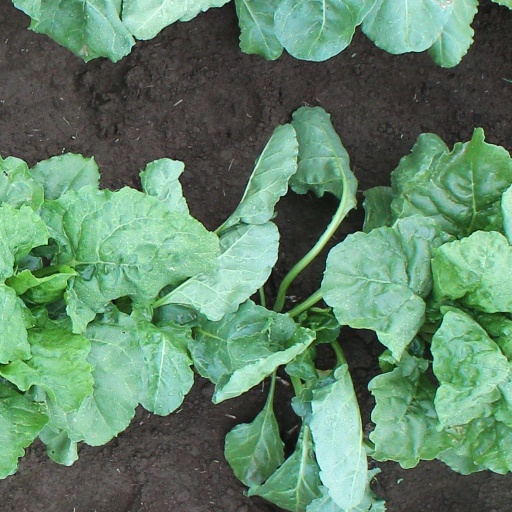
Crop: sugar beet